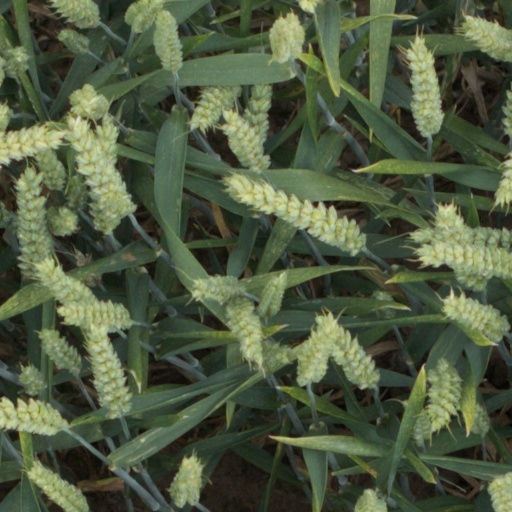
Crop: wheat